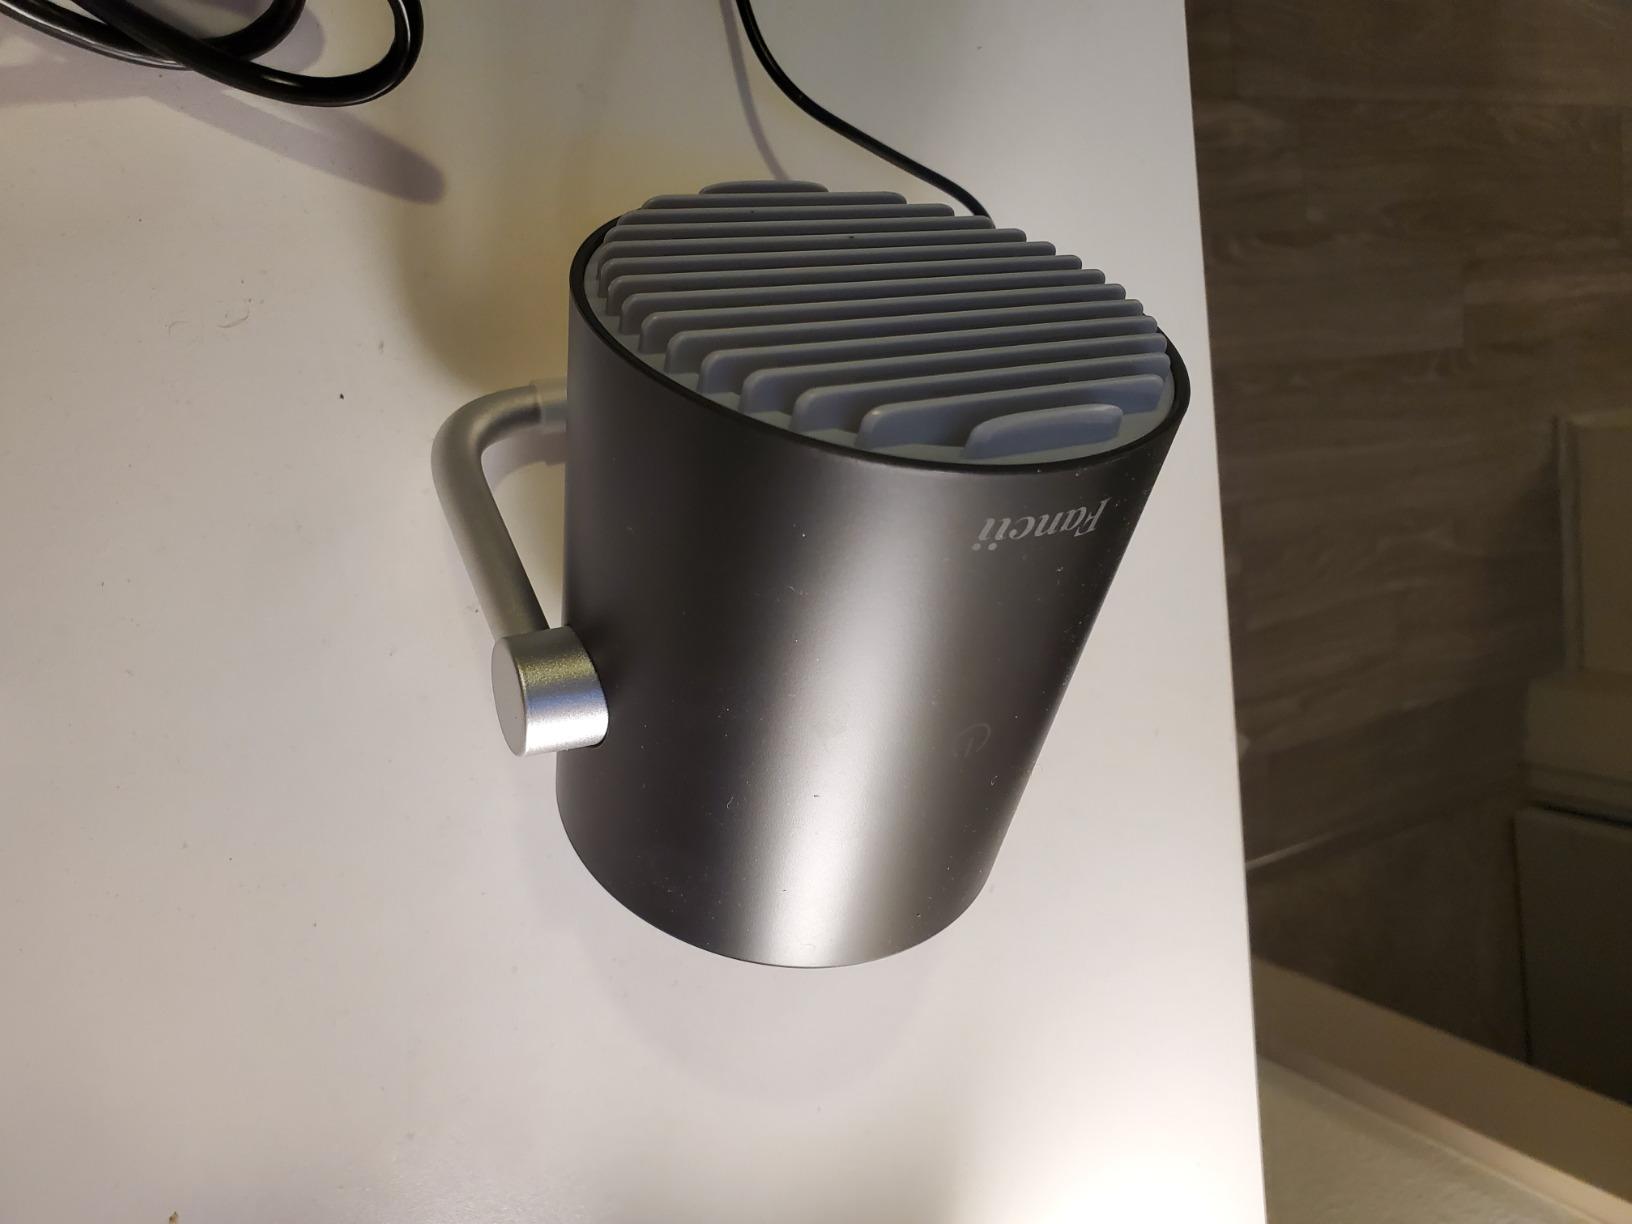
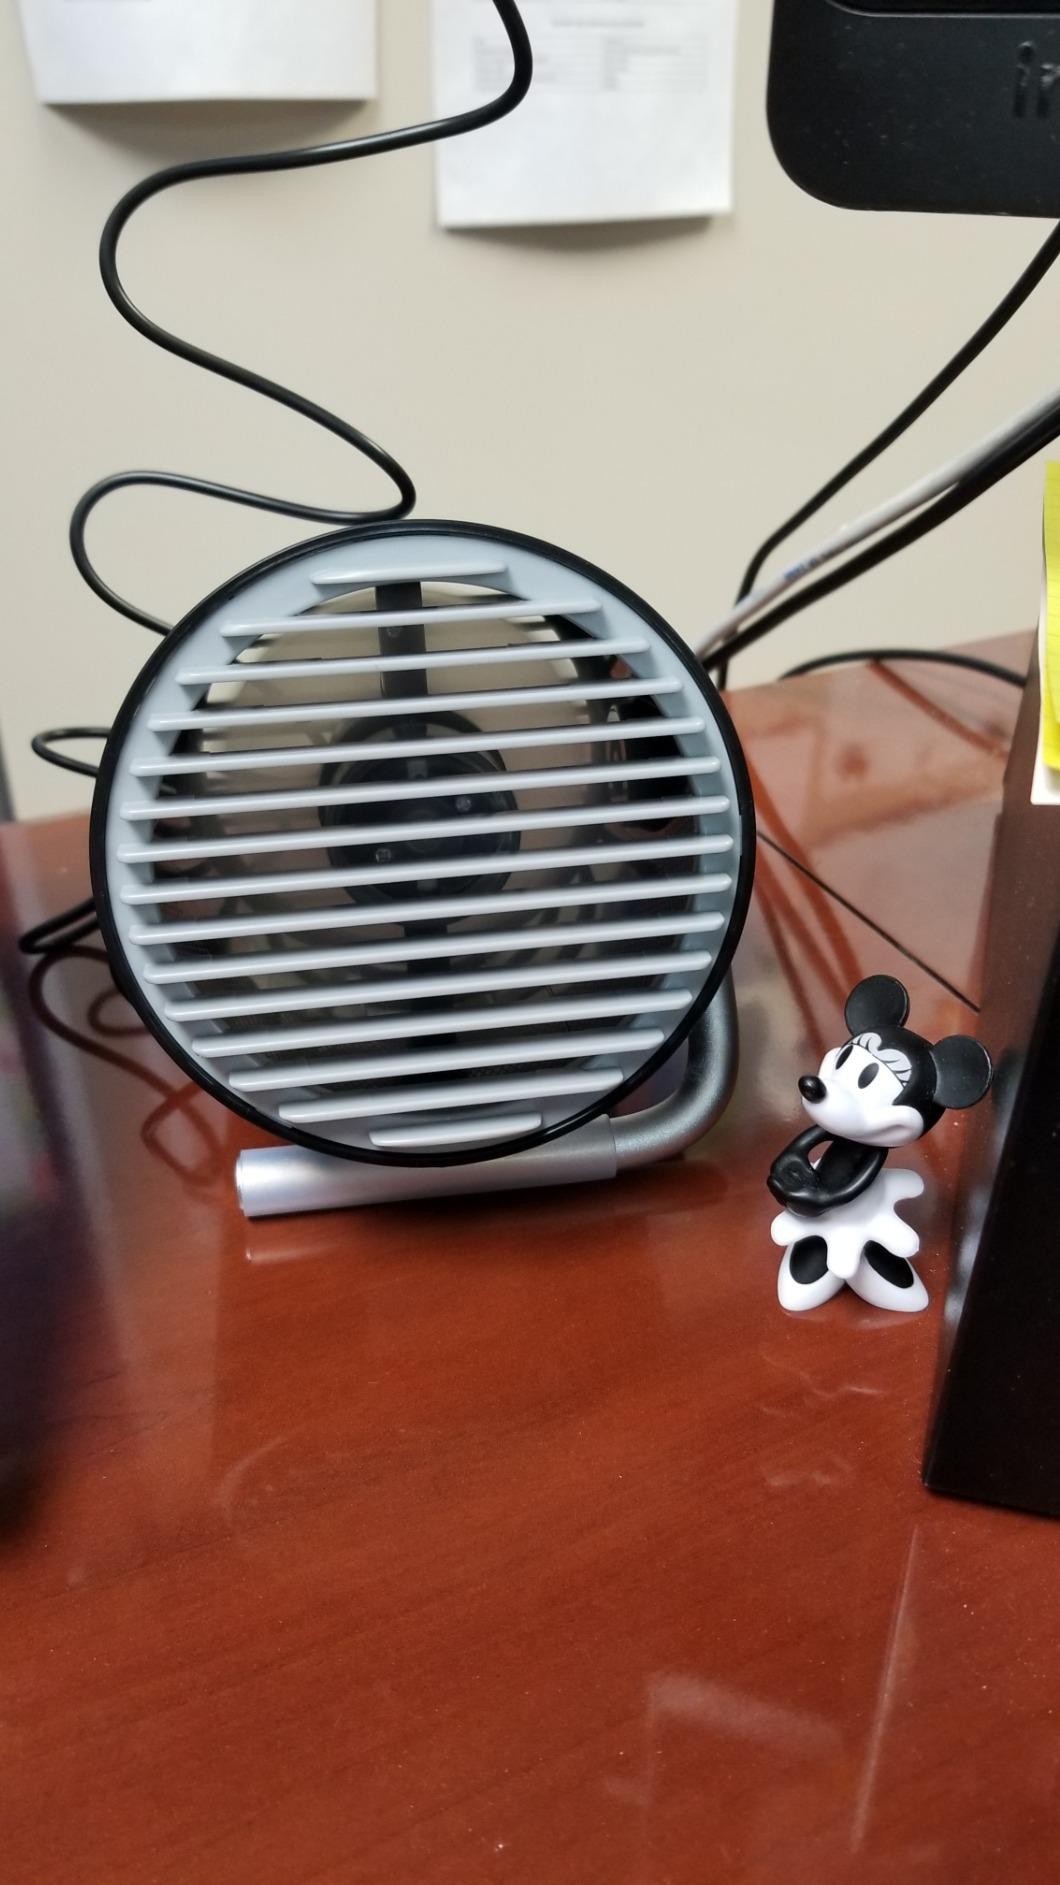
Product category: fan
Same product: yes